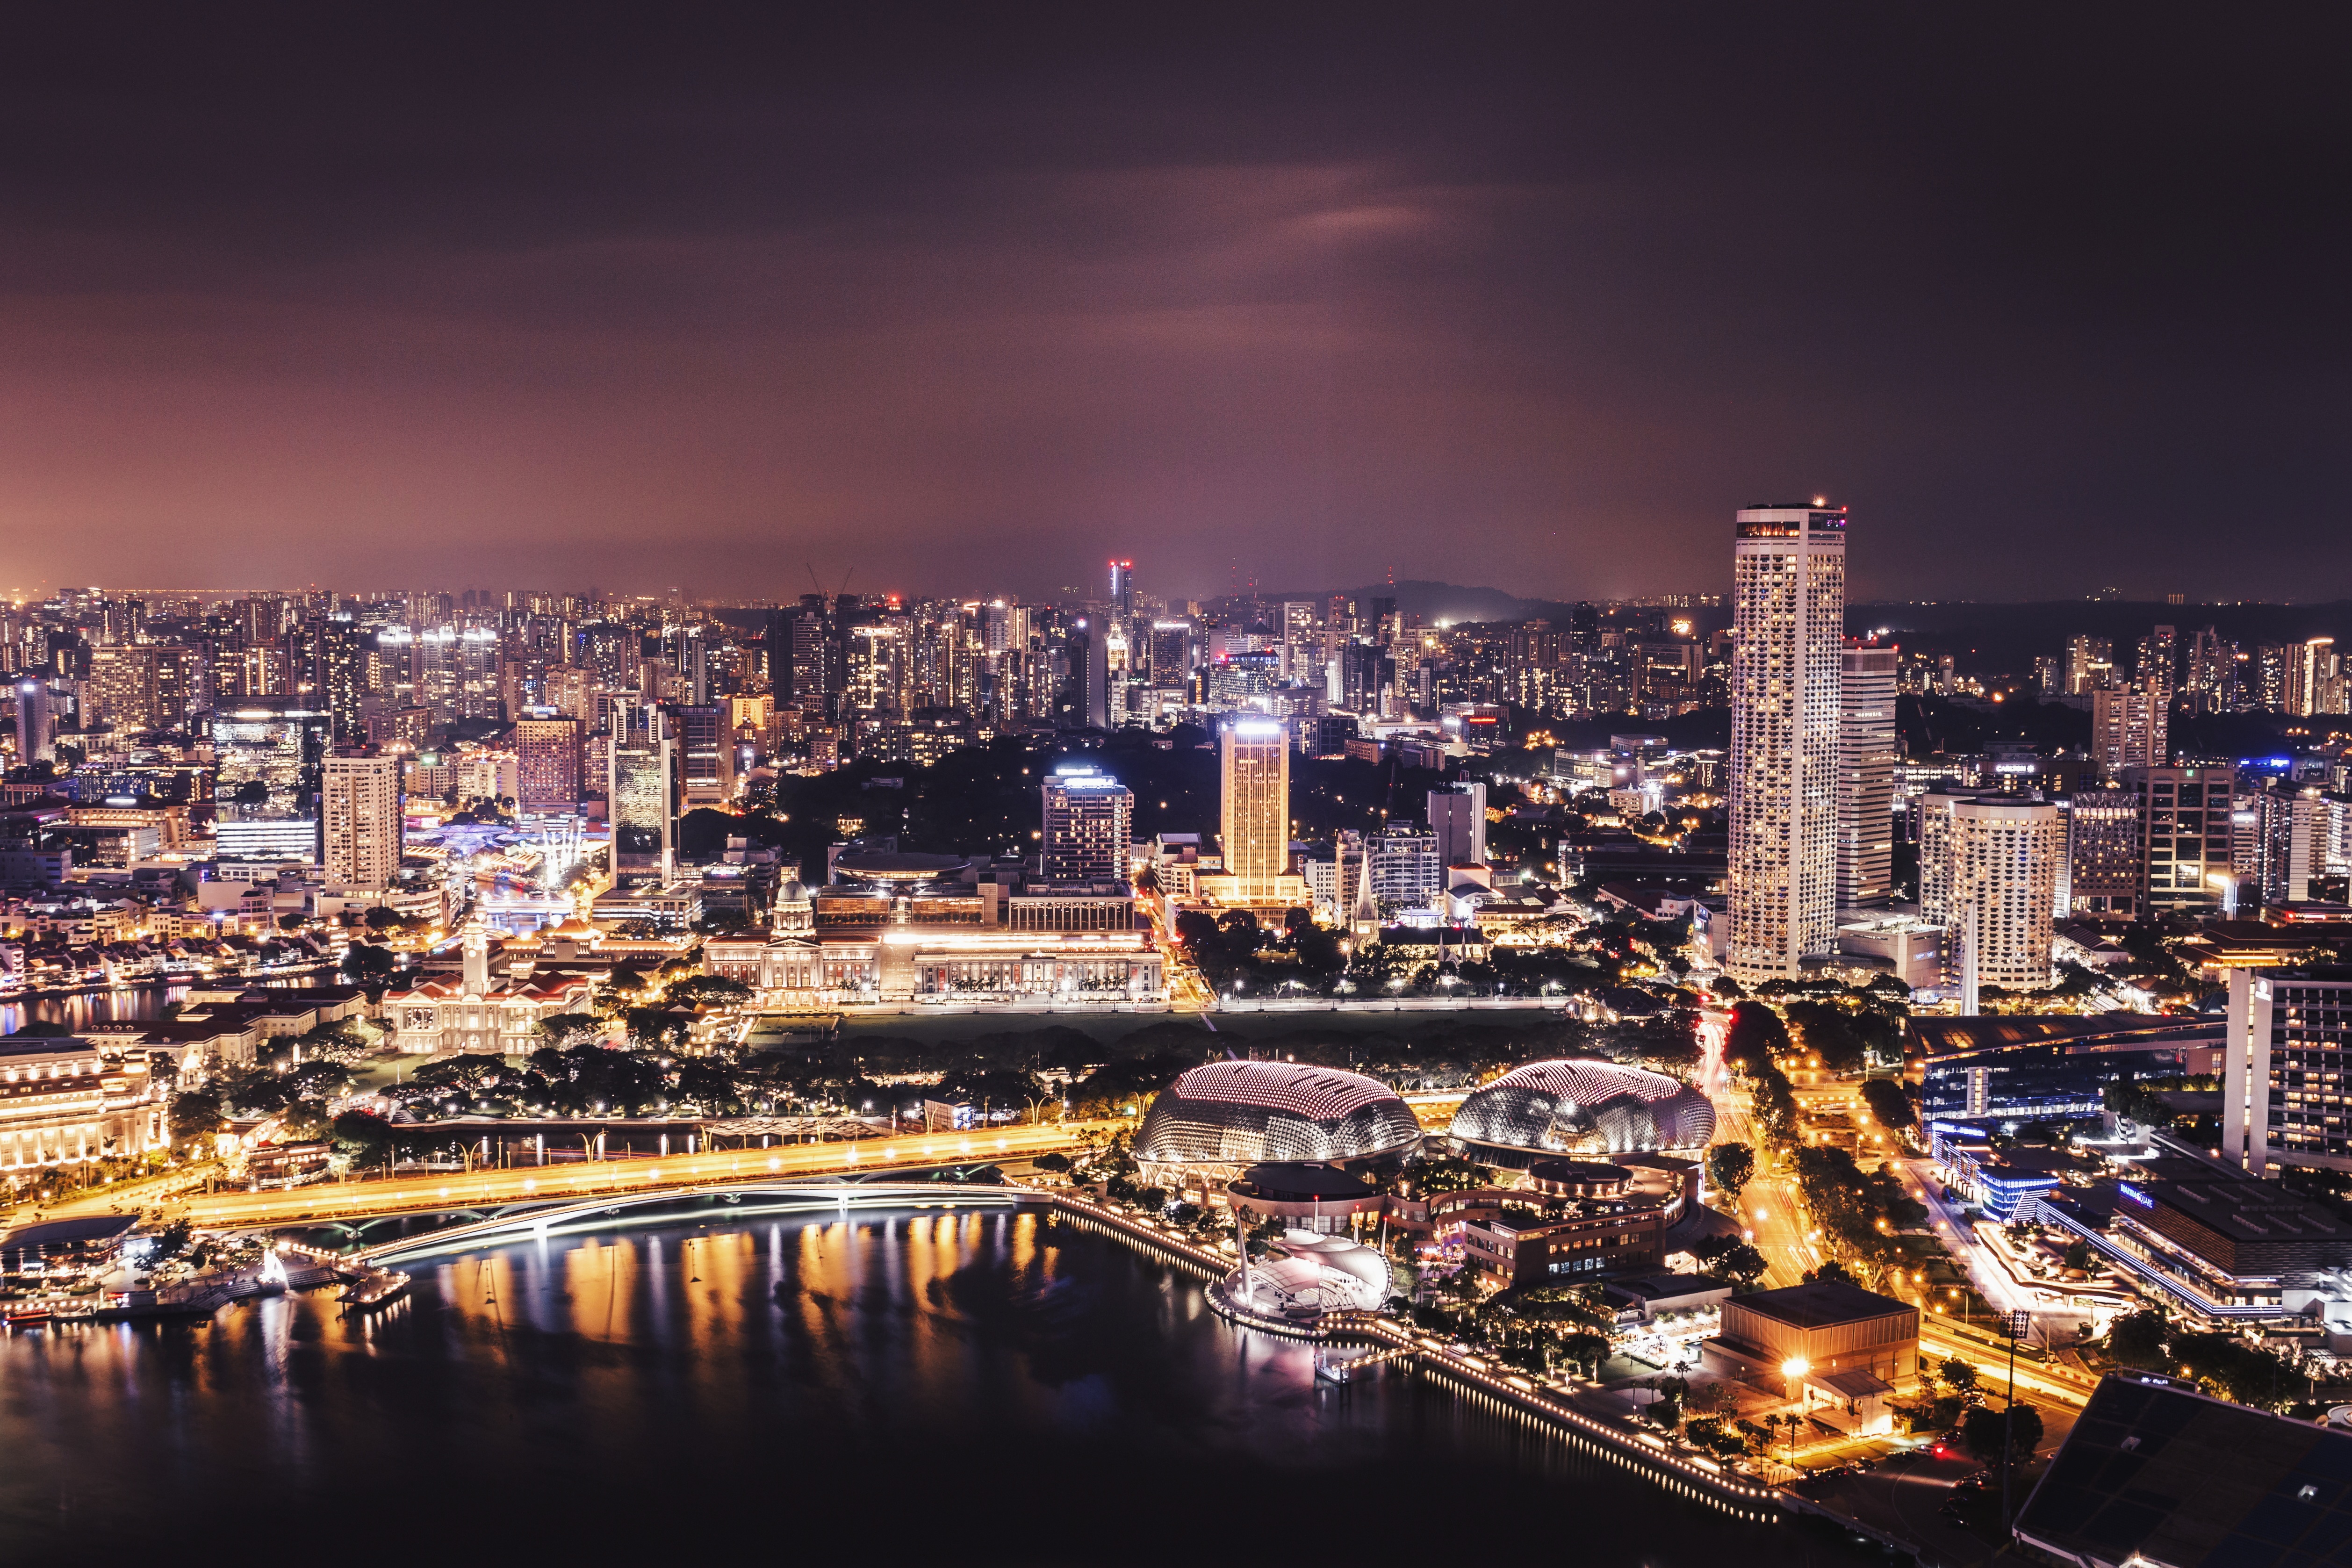
horizon, skyline, night, photography, city, skyscraper, cityscape, panorama, downtown, dusk, evening, reflection, landmark, metropolis, aerial photography, urban area, residential area, geographical feature, human settlement, metropolitan area